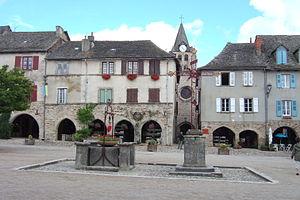
Vue partielle du côté est de la place de Sauveterre-de-Rouergue, avec croix et clocher.
Sauveterre-de-Rouergue est une commune française située dans le département de l'Aveyron en région Occitanie.